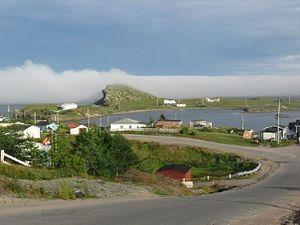
Champney's West est une localité située sur l'île de Terre-Neuve dans la province de Terre-Neuve-et-Labrador au Canada. La population y était de 75 en 2001.